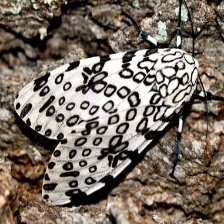
Species: GIANT LEOPARD MOTH